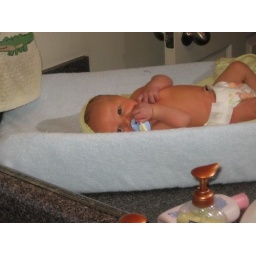
Madden looking at him self in the bath room mirror